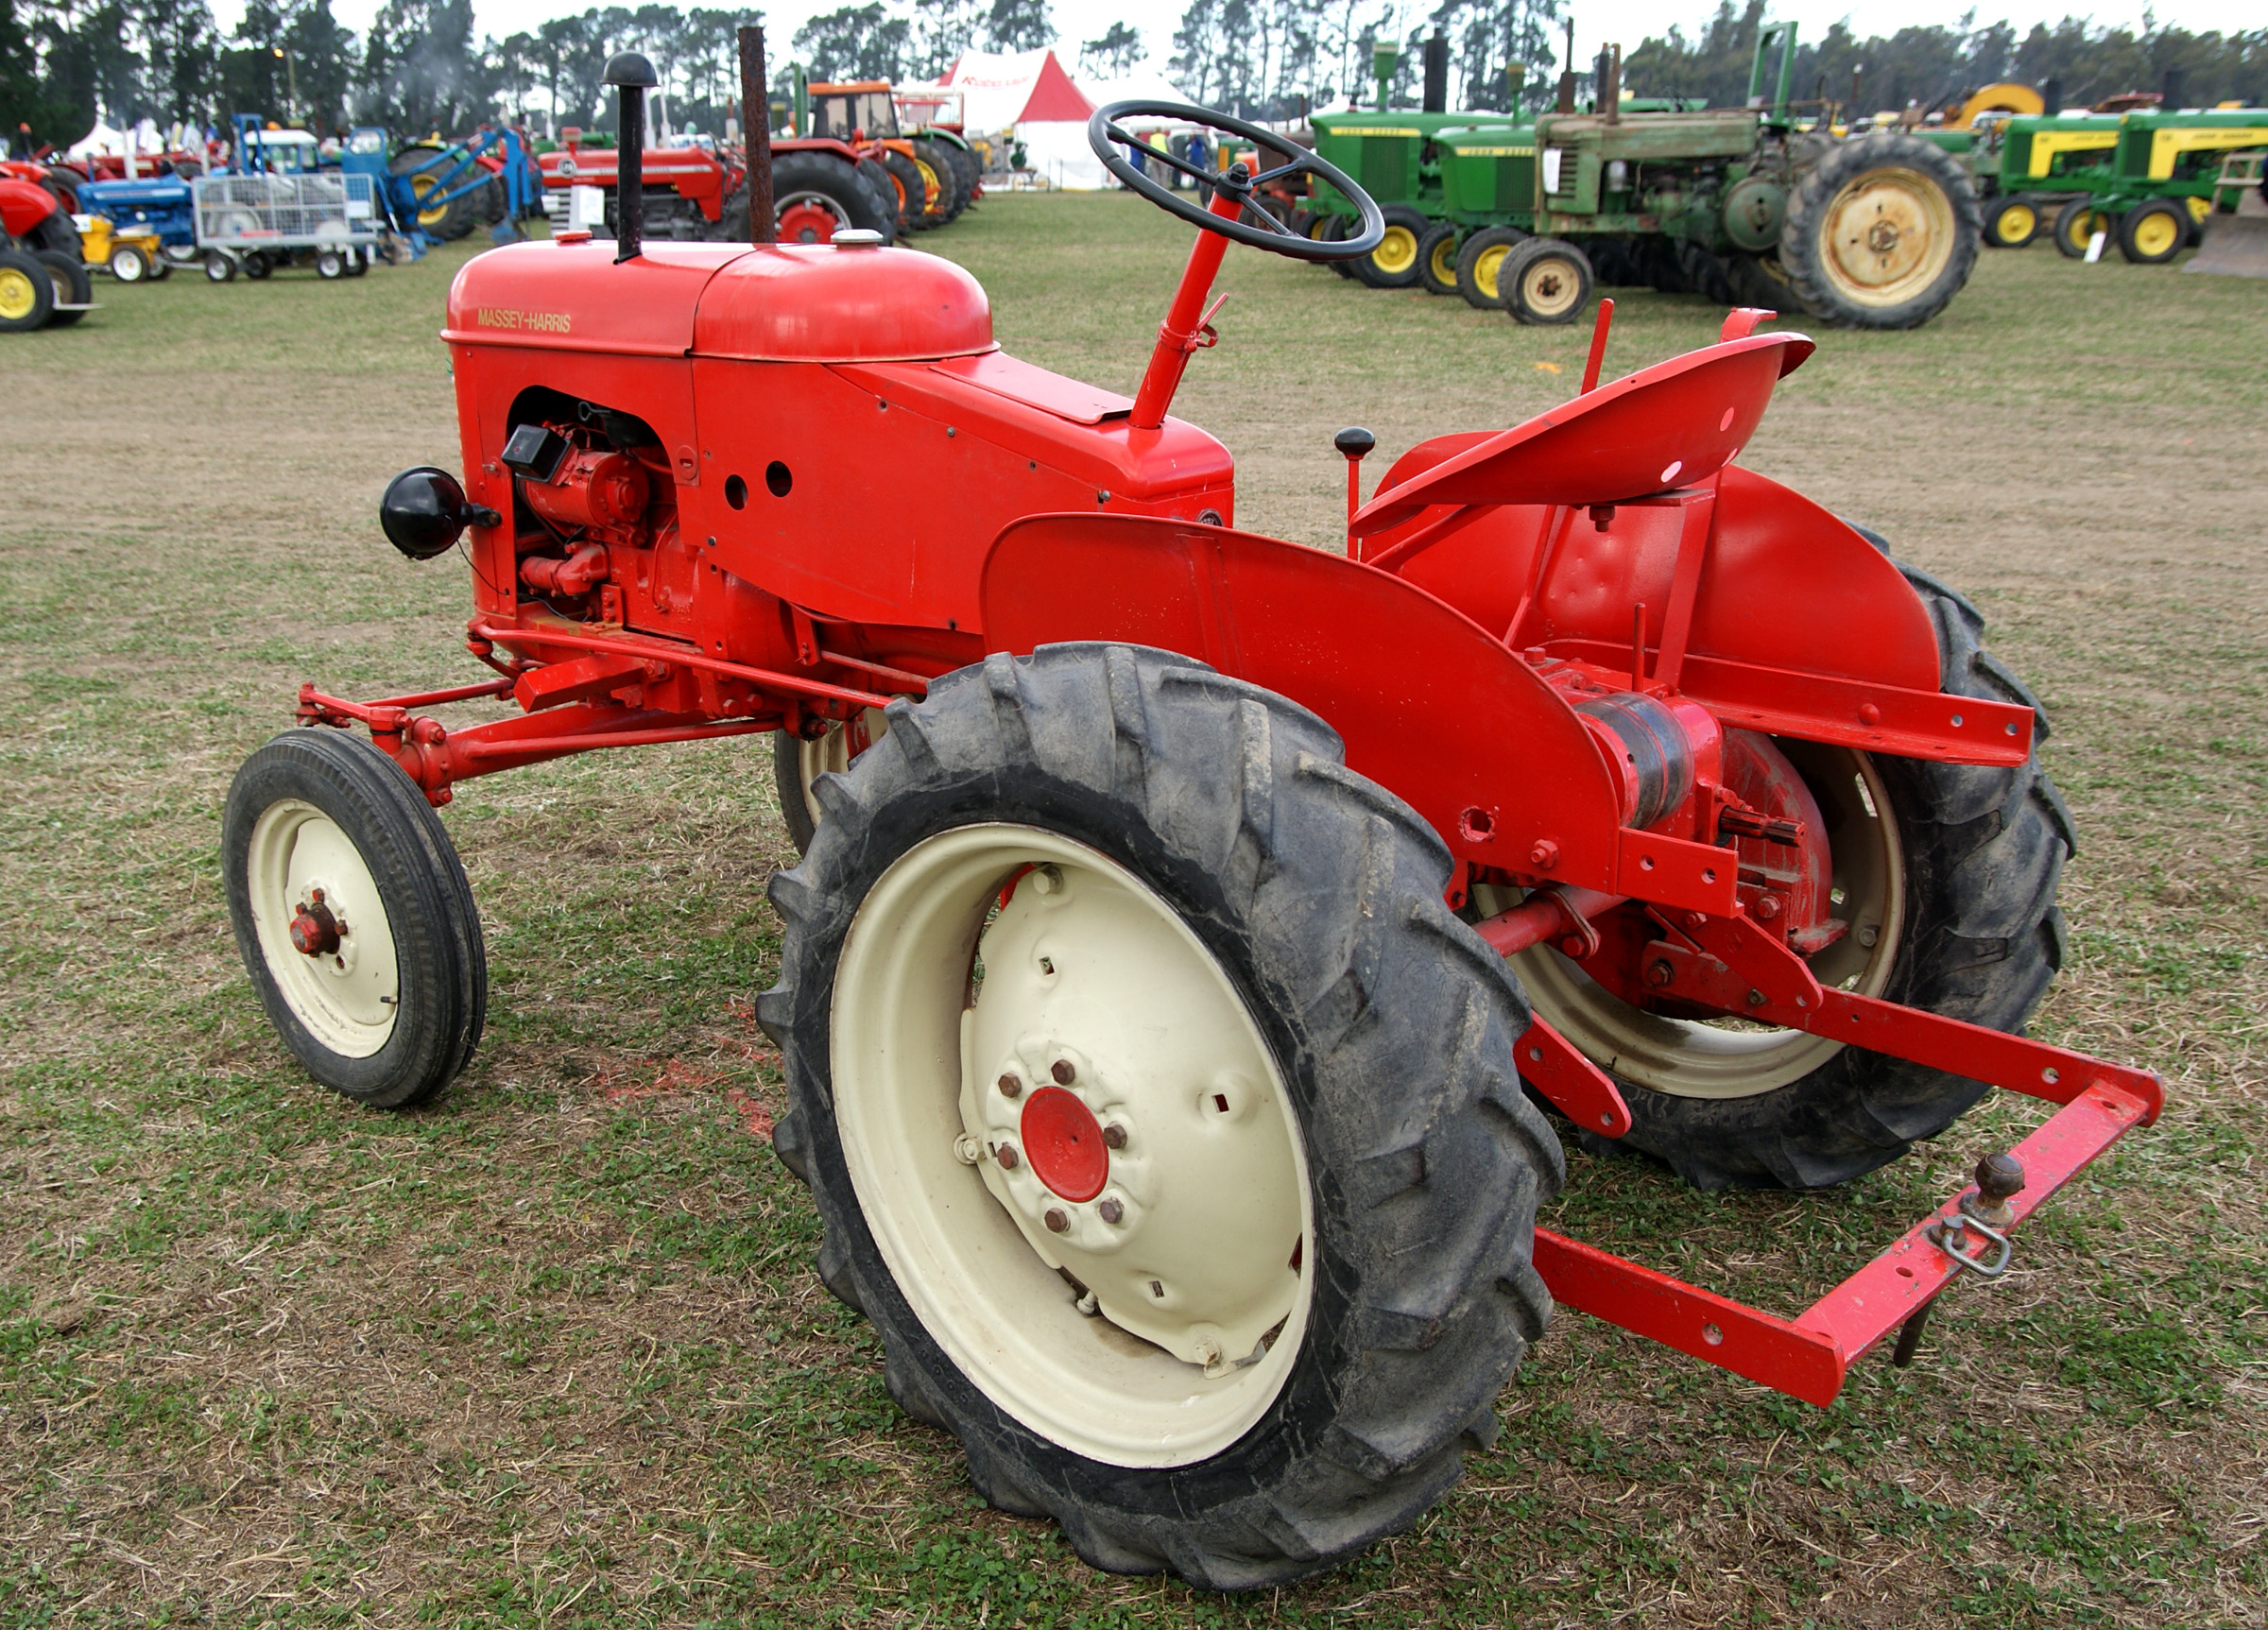
tractor, wheel, farming, vehicle, pony, publicdomain, ploughing, tractorsdiggers, plowing, tractors, farmequimentmassey, harris, agricultural machinery, land vehicle